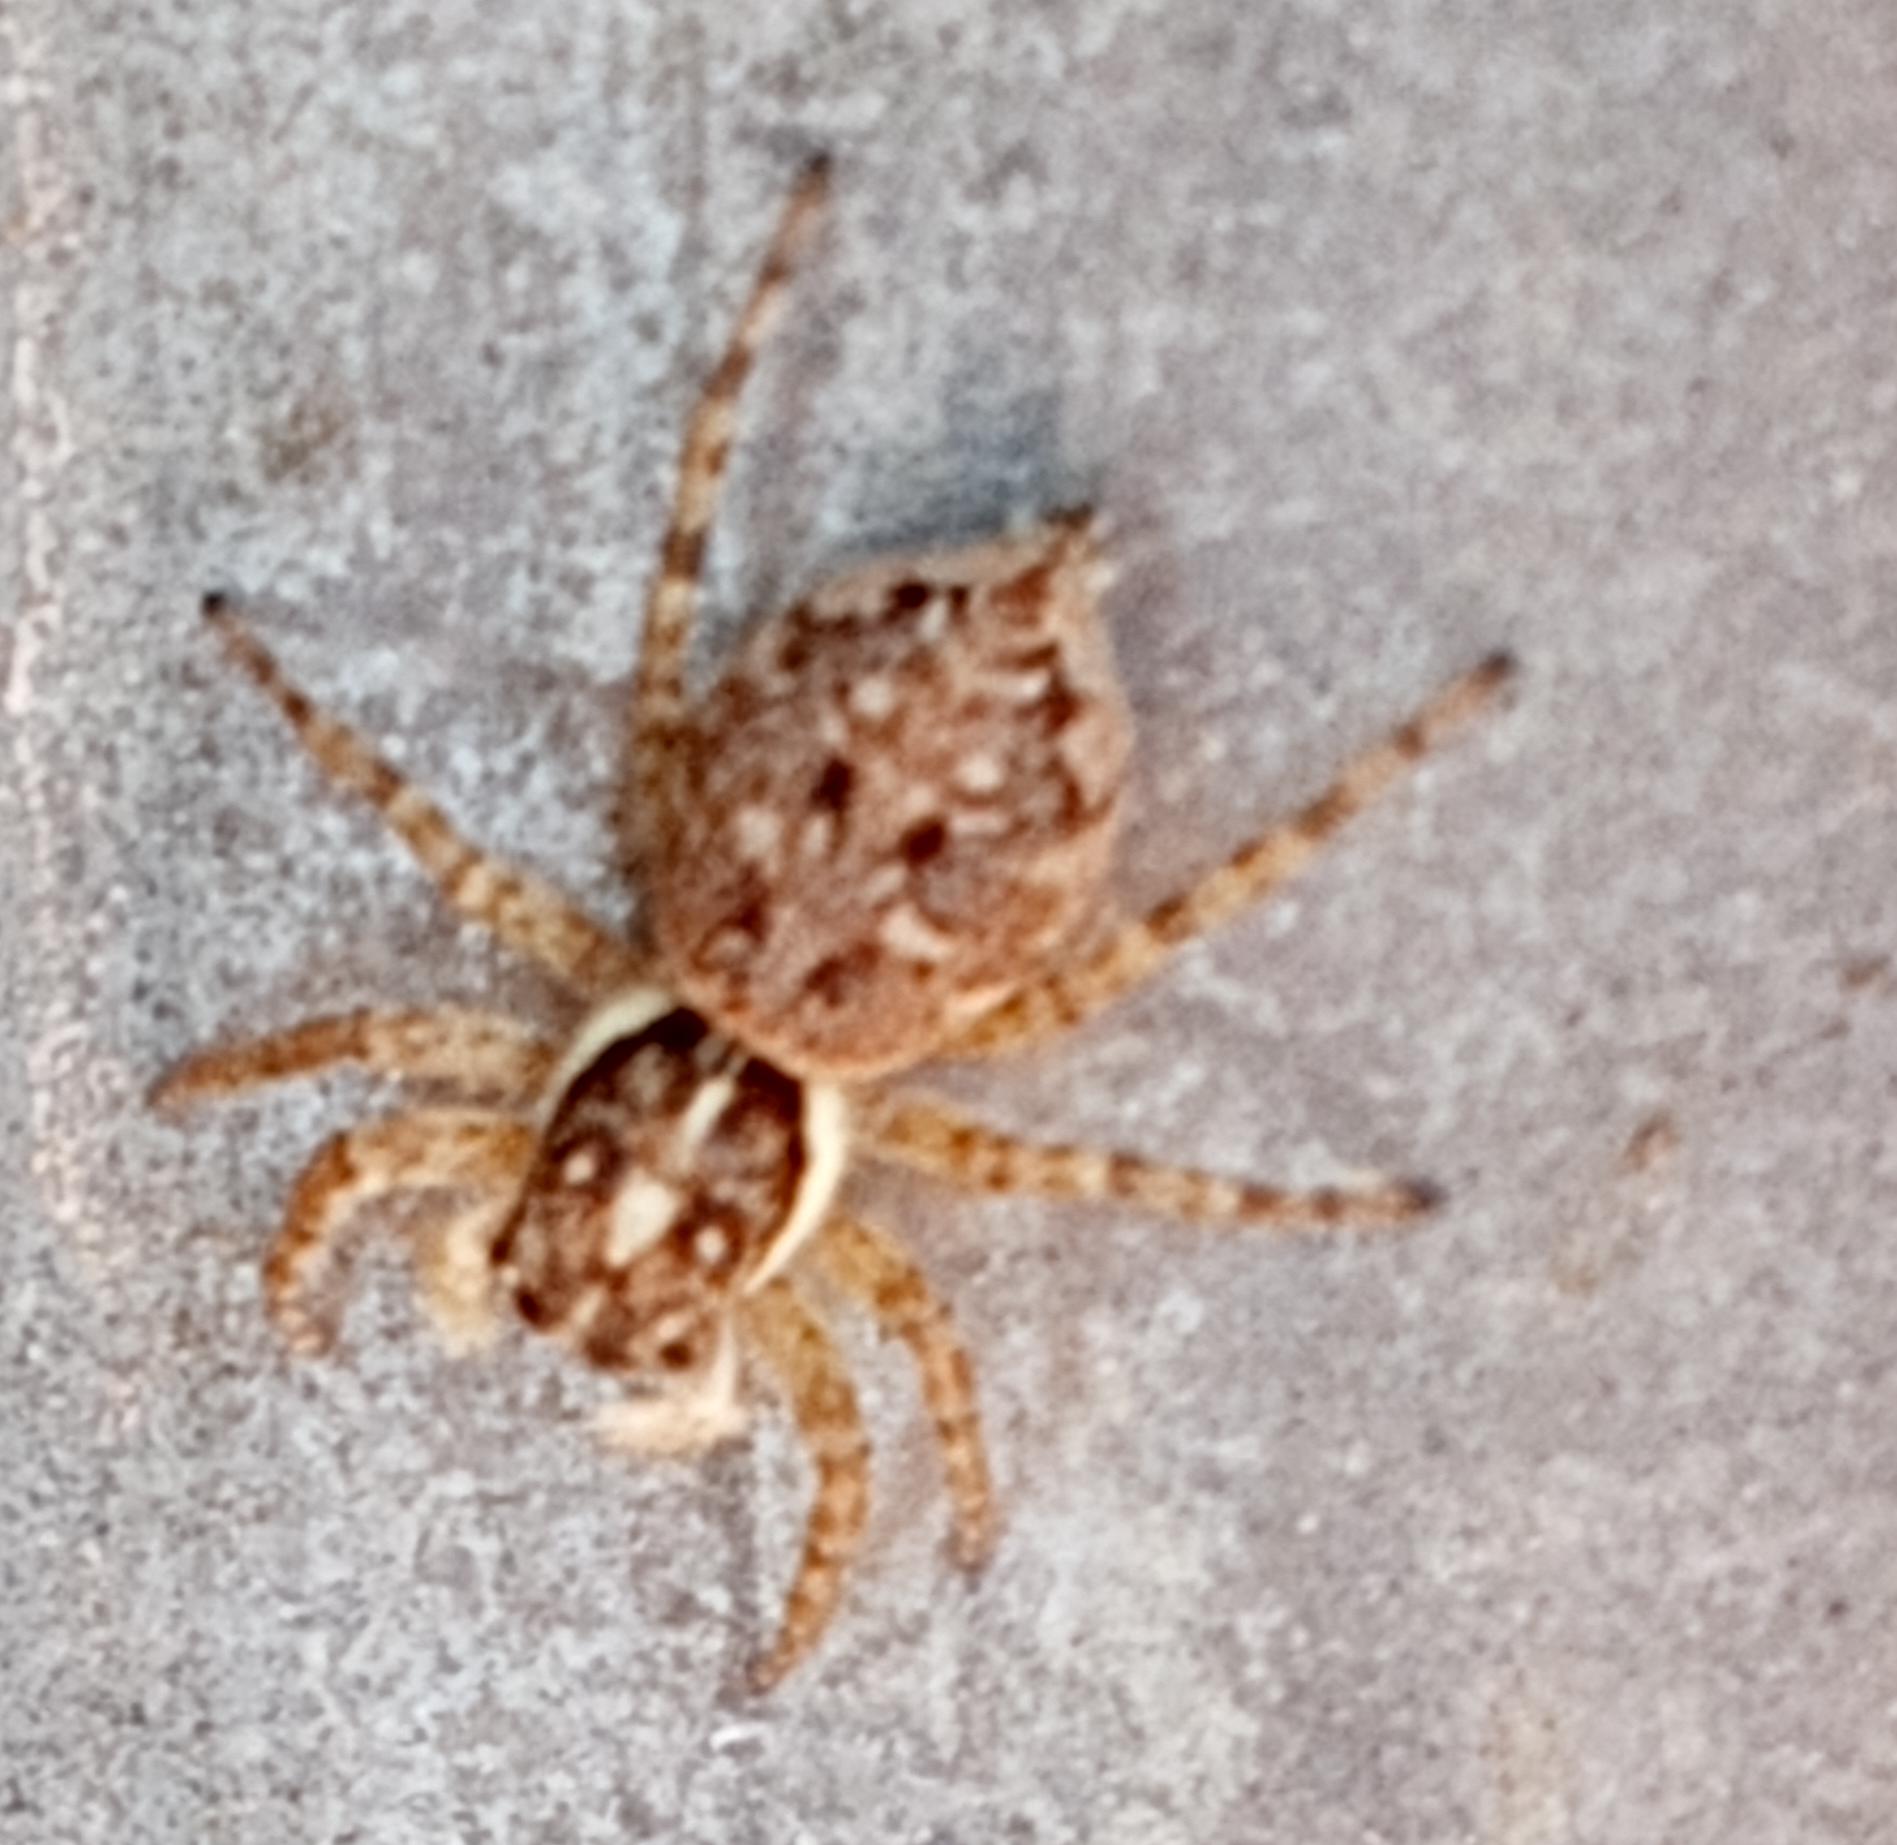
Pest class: predators